Niskayuna Reformed Church

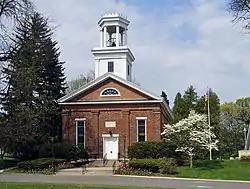
Niskayuna Reformed Church, May 2010

Niskayuna Reformed Church is a historic Dutch Reformed church located at 3041 Troy-Schenectady Road in Niskayuna in Schenectady County, New York. It was built in 1852 and is a brick, gable-roofed building in the Greek Revival style. It has brick pilasters and a brick frieze around the entire building. It features a two-stage central tower consisting of a square section surmounted by an open hexagonal belfry. The adjacent cemetery contains burials dating to the late 18th century. Another reformed church at Lisha Kill, built in 1854, is very similar in design.